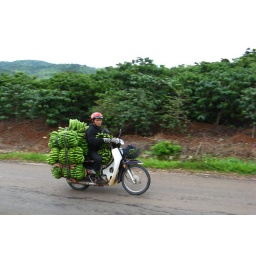
notice the bananas in the front basket for maximum efficiency :)